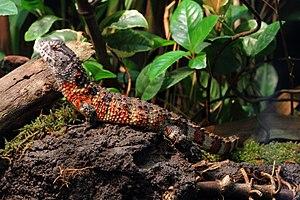
Les Diploglossa sont un infra-ordre de reptiles.